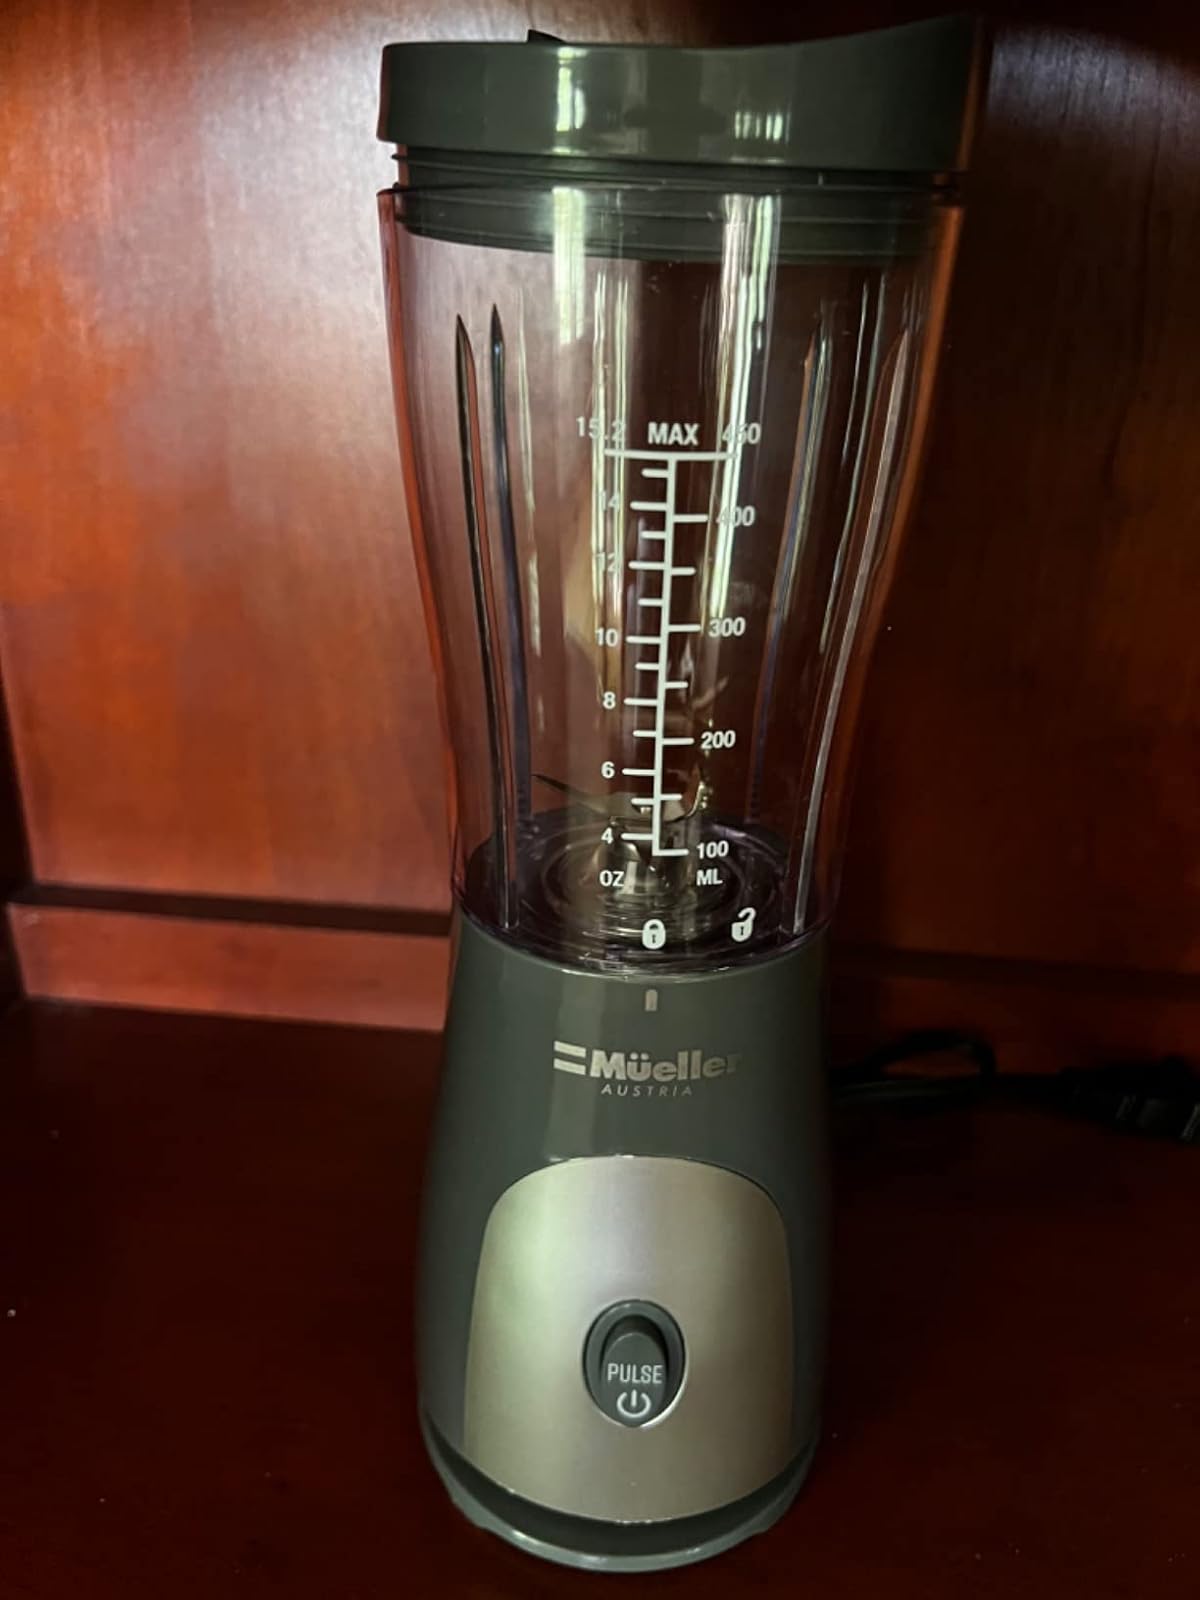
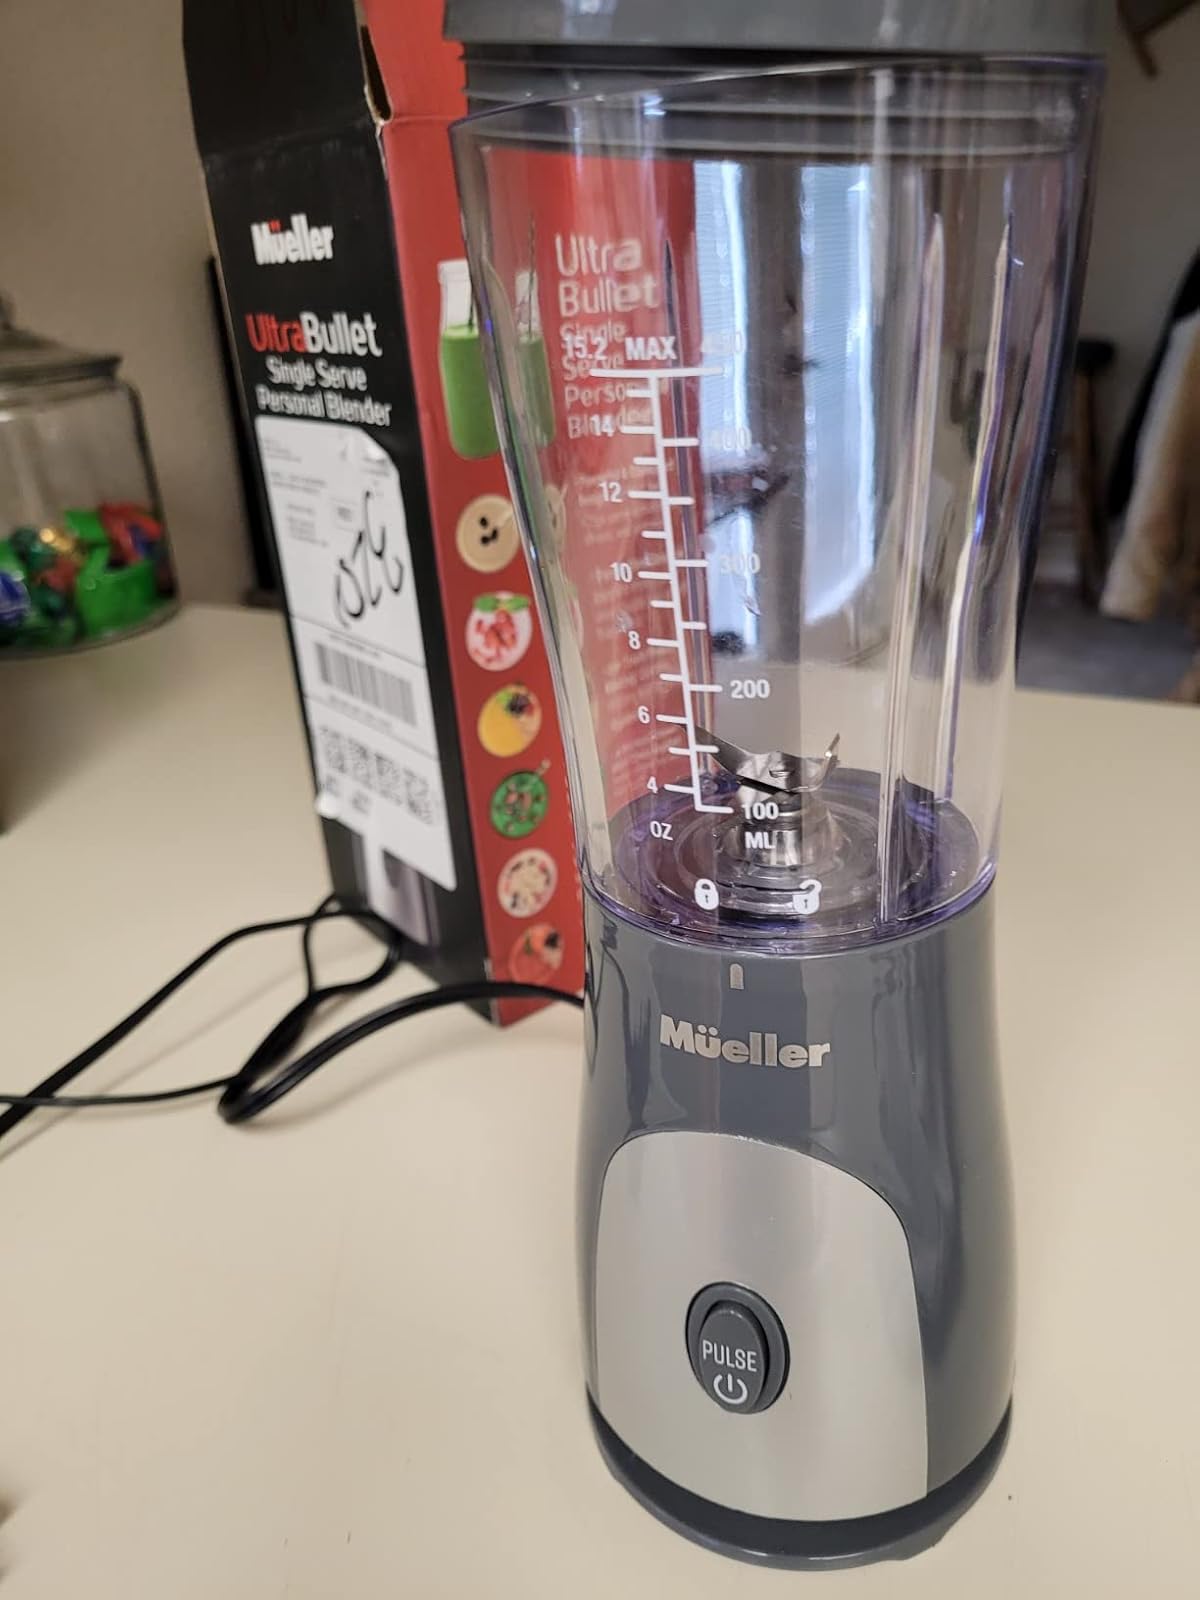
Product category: items_blender
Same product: yes